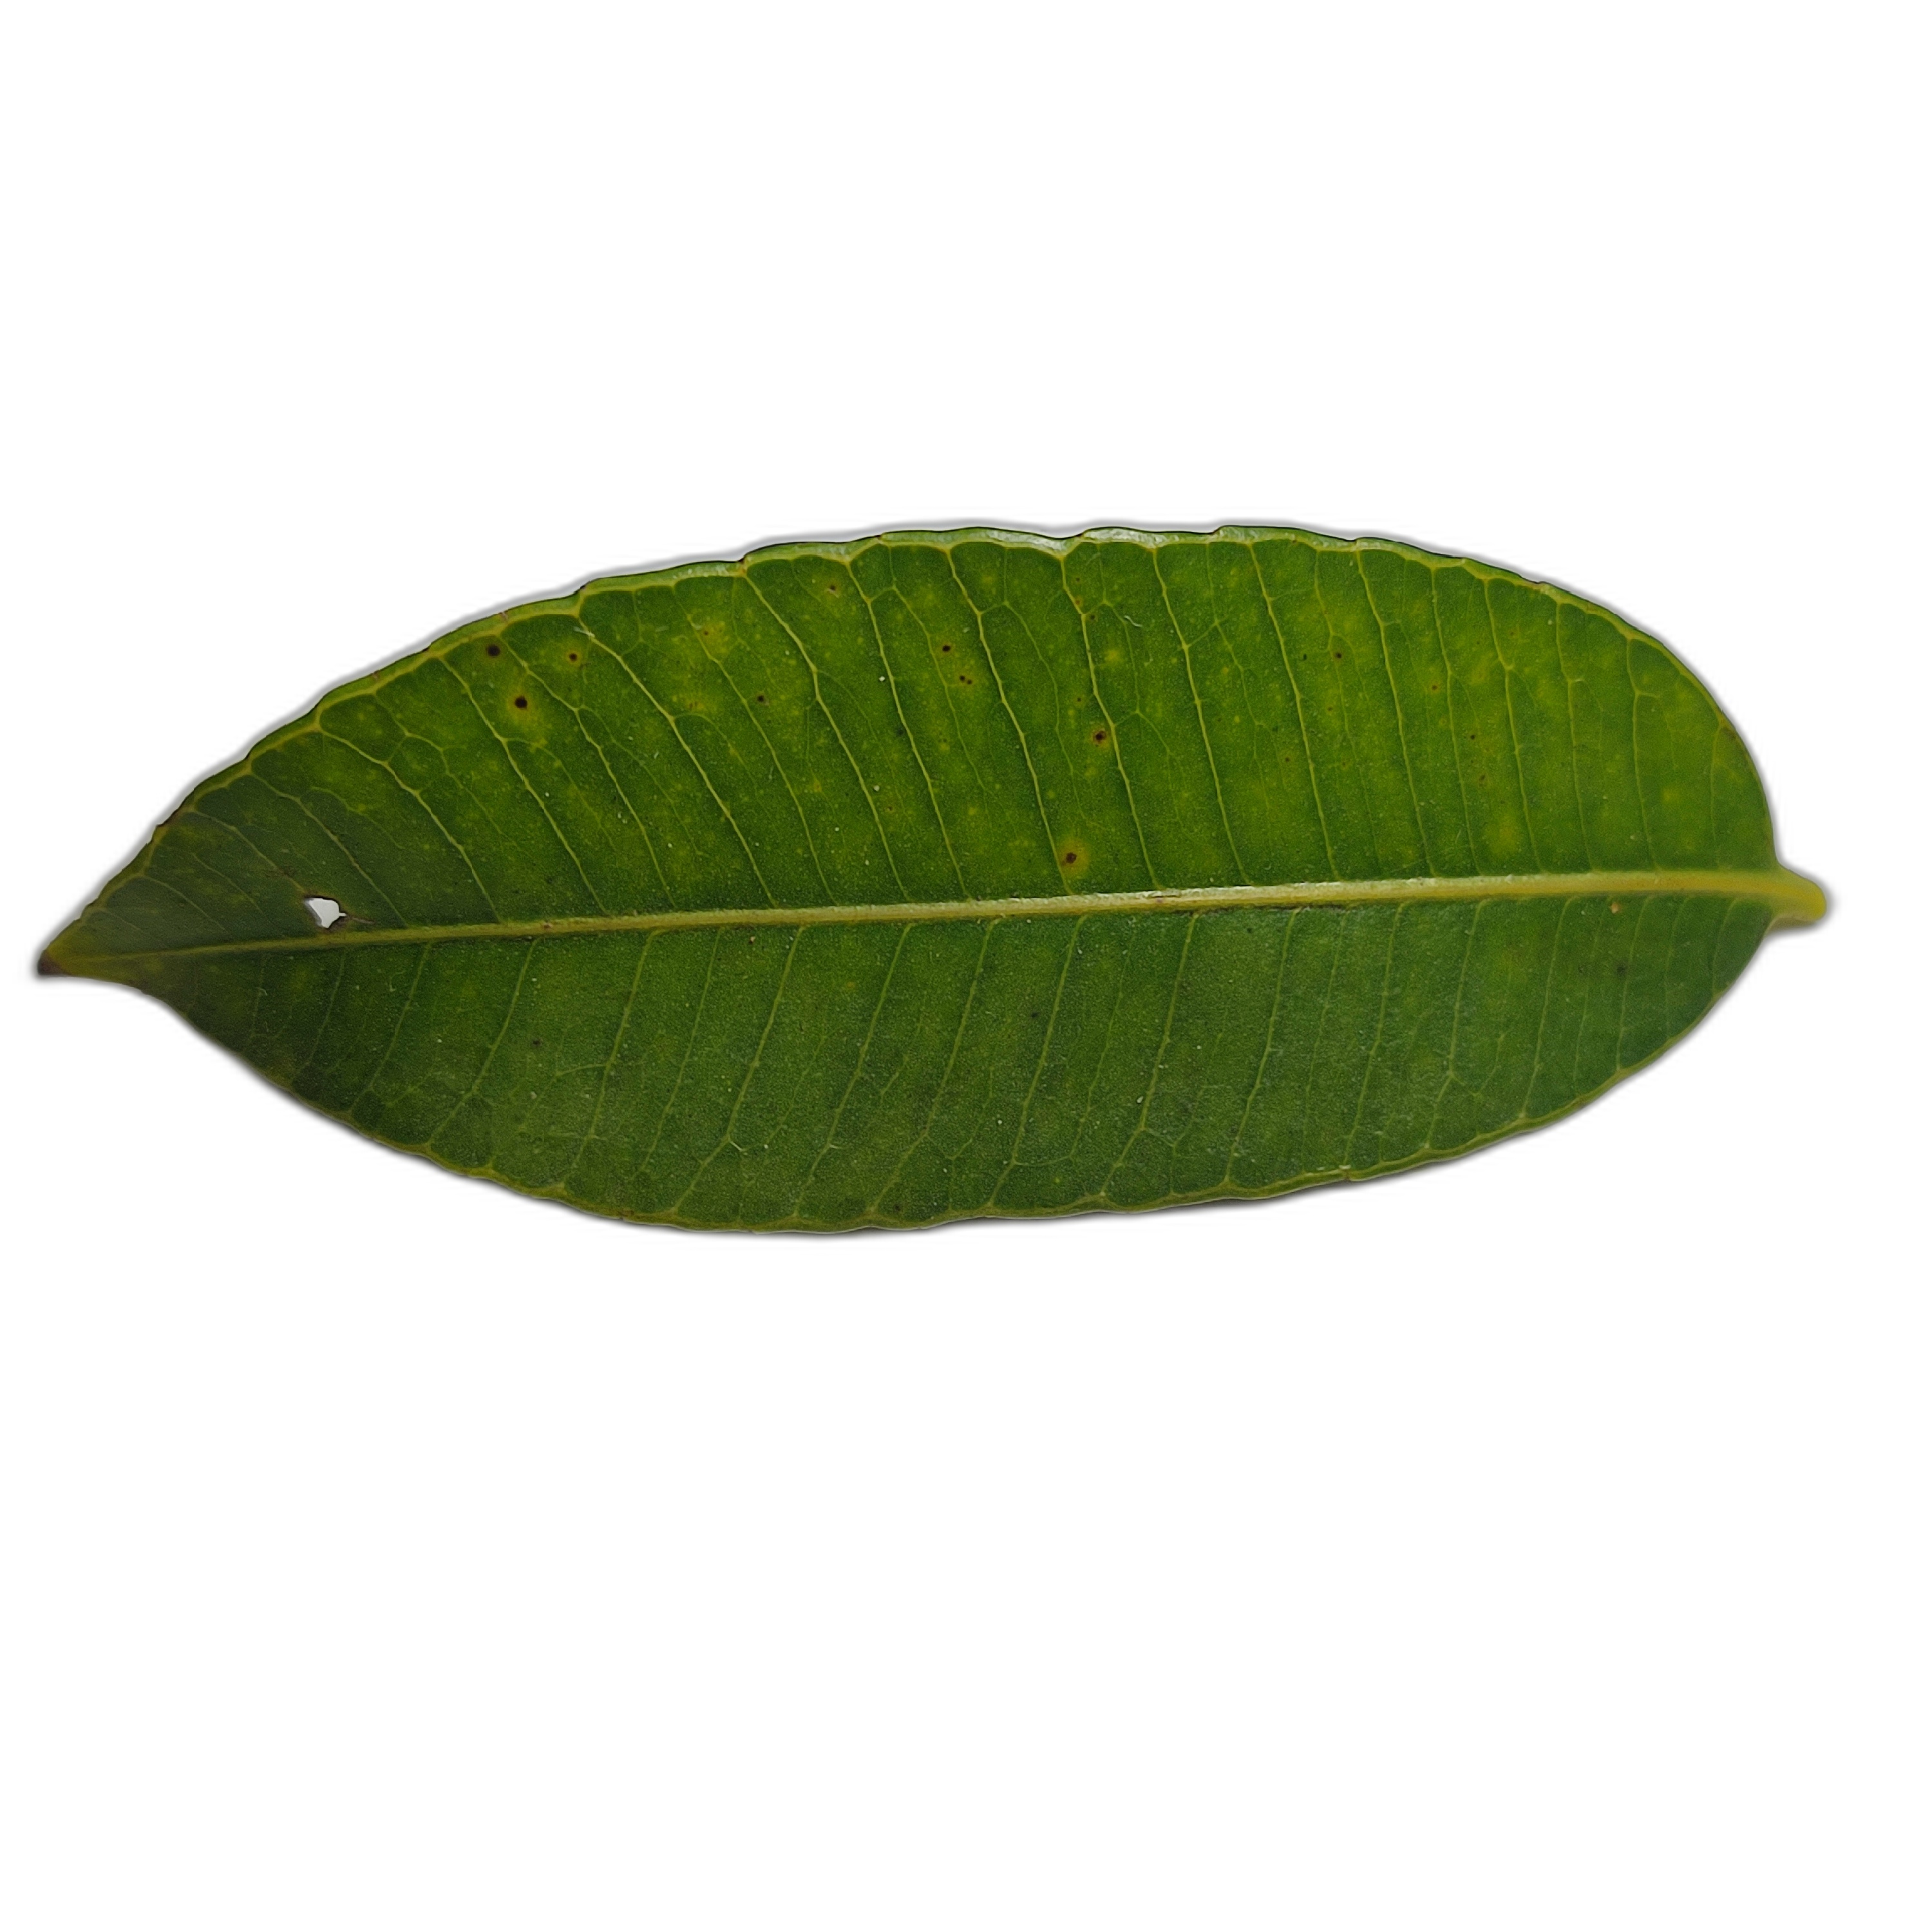
Label: healthy